Fort Collins Municipal Railway

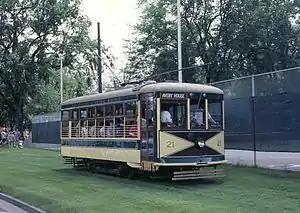
Car 21 leaving City Park

Restoration of track and 1919 Birney car 21 was completed in 1984, and the first public trips on the heritage streetcar line occurred on December 29, 1984 – the 77th anniversary of the introduction of electric streetcar service in Fort Collins. Regular heritage service would operate in spring and summer, not year-round.